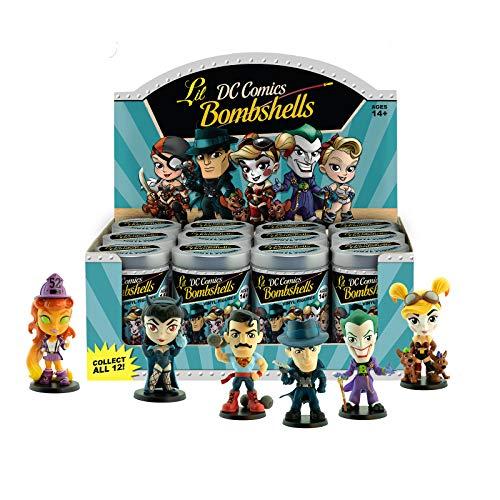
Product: Cryptozoic DC Comics Lil Bombshells Series 3 Vinyl Blindbox 2.5" Individual Figure Diplay Pack - 12 Blindbox Figures Included
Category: Toys & Games | Toy Figures & Playsets | Action Figures
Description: Follow-up to cryptozoic’s popular series 2 DC Lil Bombshells figures.
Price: $5.95
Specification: ProductDimensions:8.2x11x4.2inches|ItemWeight:2.63pounds|ShippingWeight:2.63pounds(Viewshippingratesandpolicies)|ASIN:B07QPVXSFL|Itemmodelnumber:26575|Manufacturerrecommendedage:14yearsandup